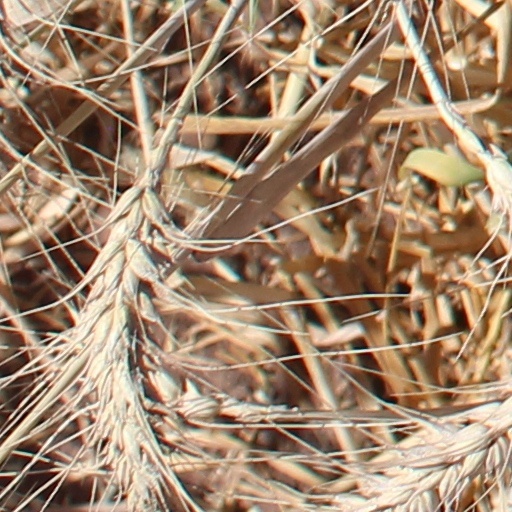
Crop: wheat